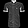
Label: Shirt